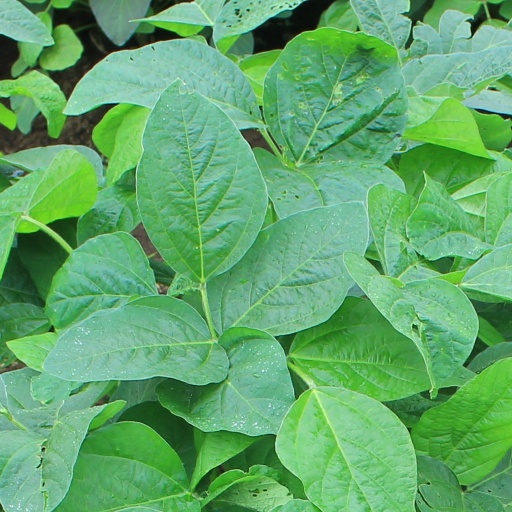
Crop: soybean